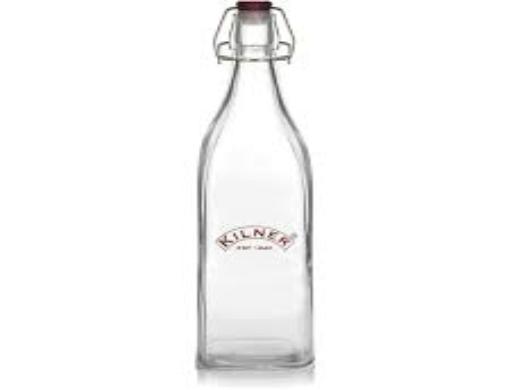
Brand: kilner
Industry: Necessities